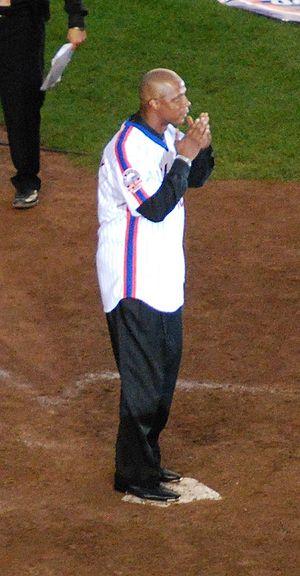
Darryl Eugene Strawberry est un ancien voltigeur de droite ayant joué dans les Ligues majeures de baseball de 1983 à 1999, notamment avec les Mets de New York et les Yankees de New York.